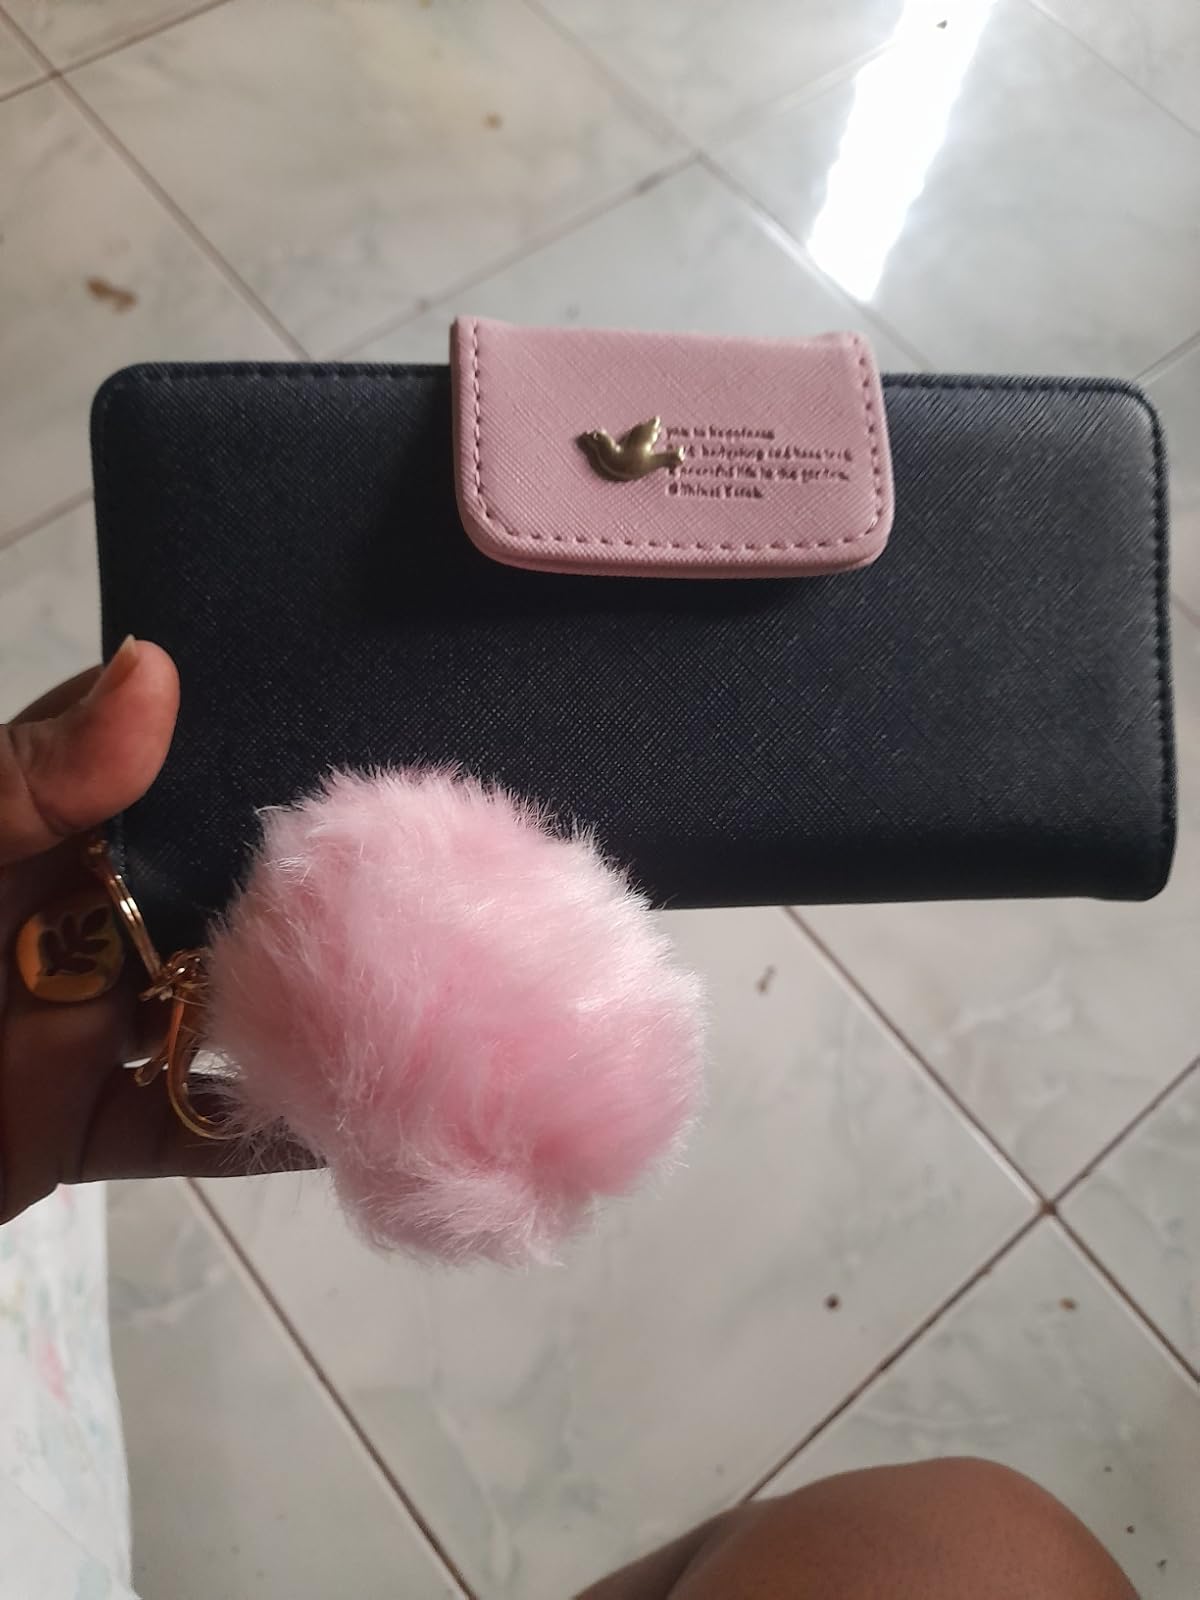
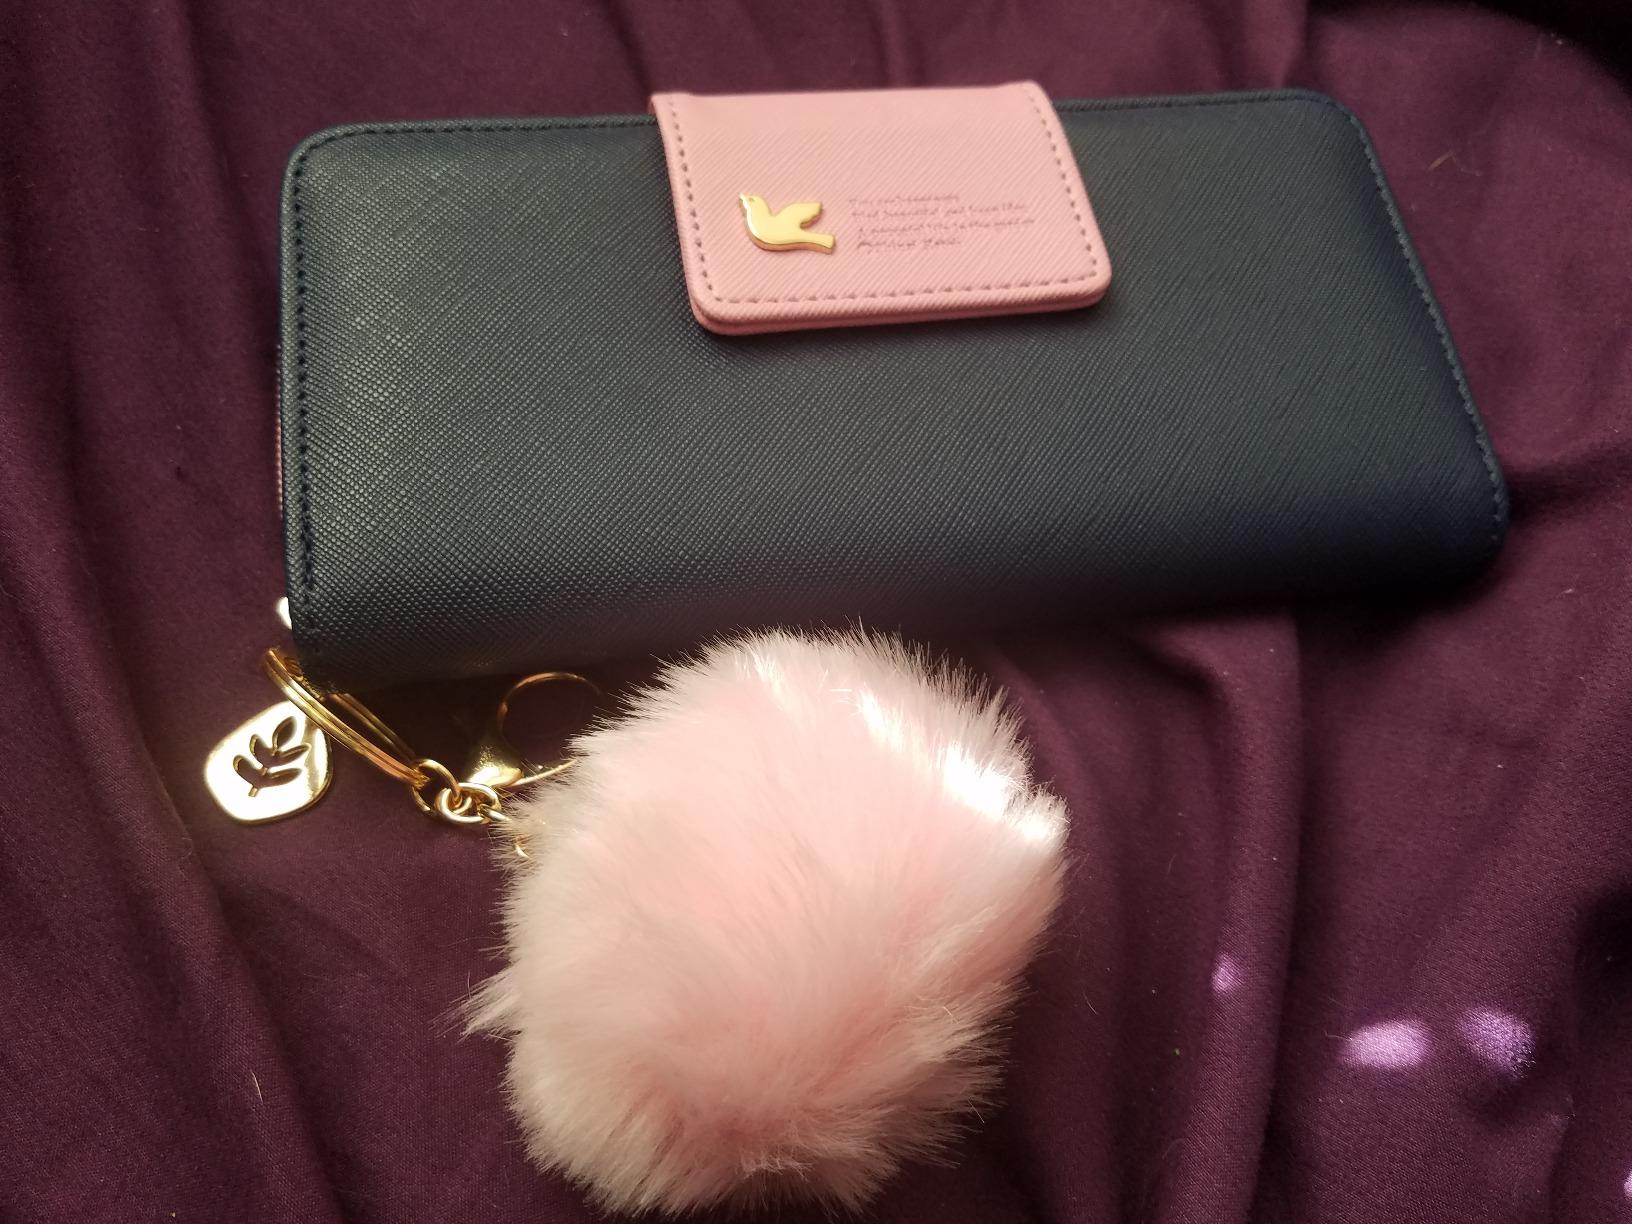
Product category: accessories_handbag
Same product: yes